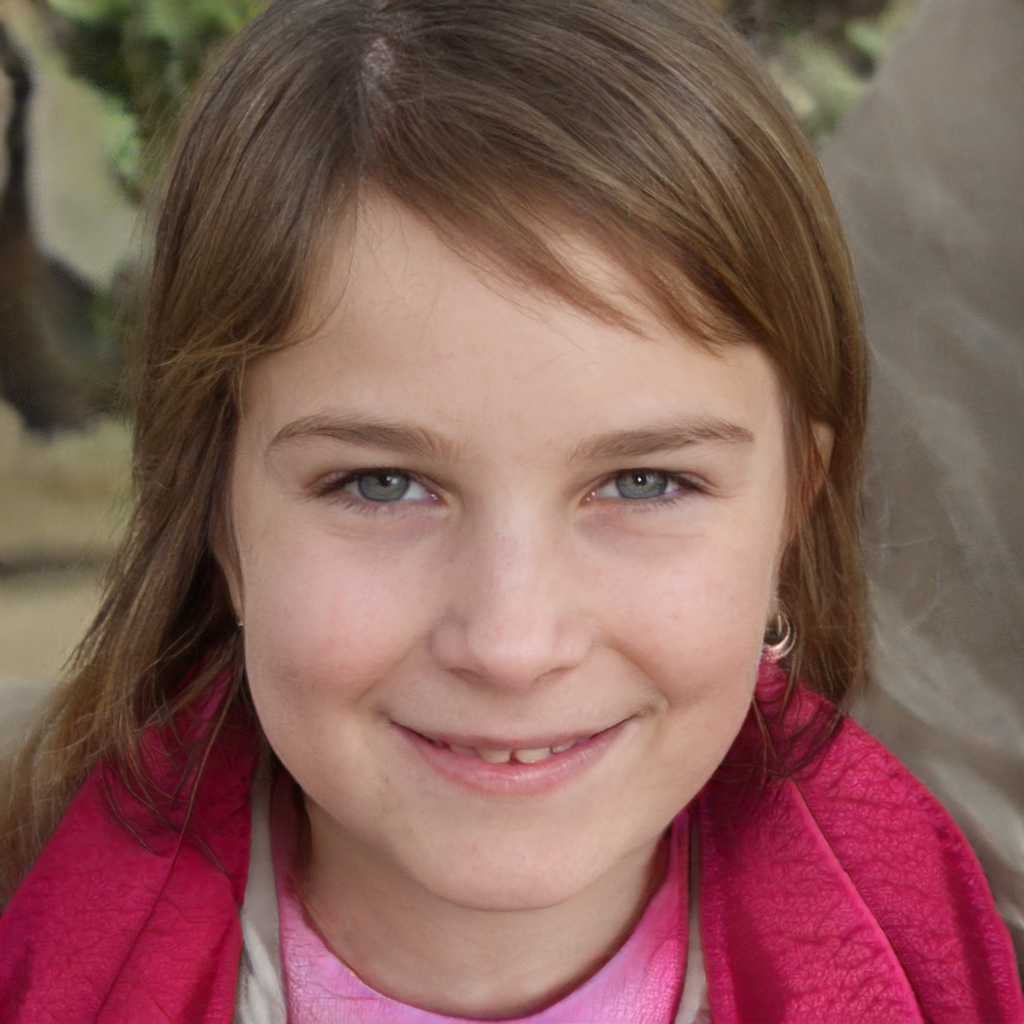
Gender: Female